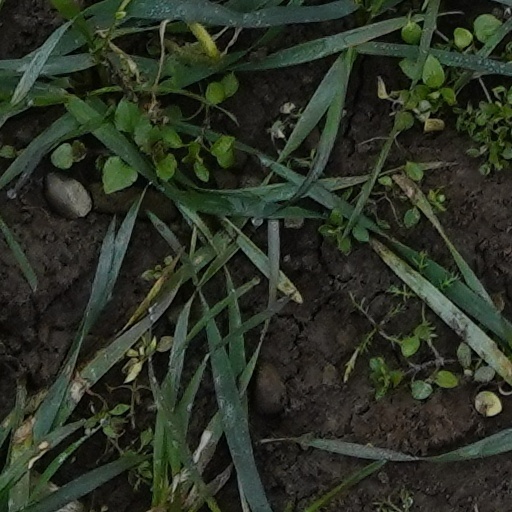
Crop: wheat